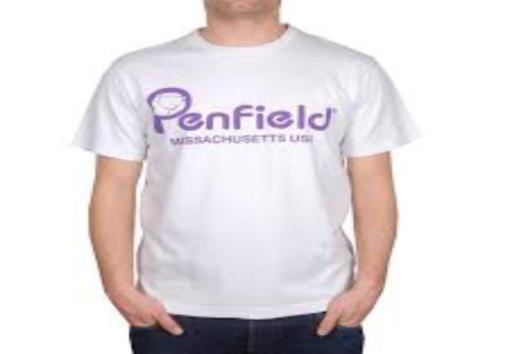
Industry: Clothes